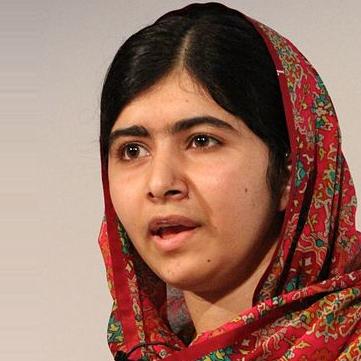
Age: 16